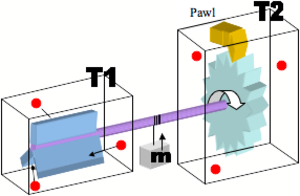
Les nanomachines, appelées également machines moléculaires, sont de minuscules machines composées d'assemblages moléculaires dont au moins deux parties sont reliées par un lien mécanique et qui peuvent être animées de mouvements sous l'action d'un stimulus externe. Leur taille est de l'ordre du nanomètre et leur synthèse nécessite parfois un nombre important de réactions chimiques. Elles travaillent directement sur les atomes ou les molécules. Il existe ainsi des nano-moteurs, des nano-élévateurs, des nano-pinces ou même des nano-transporteurs. Leur utilisation reste cependant problématique, surtout dans le domaine de l’approvisionnement en énergie et matières premières de manière efficace, en raison de leur extrême petite taille.